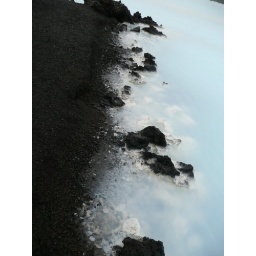
The insanely blue bubbling water in the Blue Lagoon